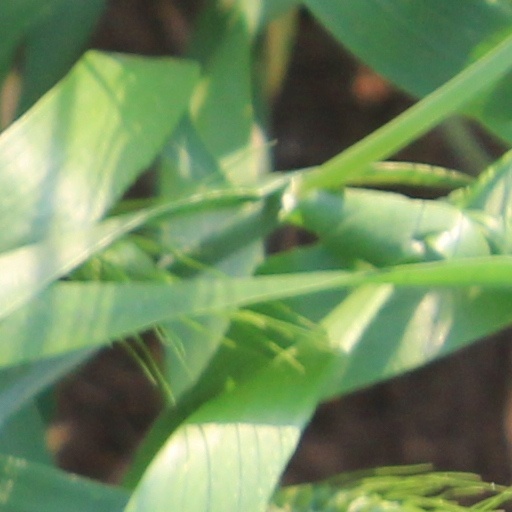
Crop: wheat